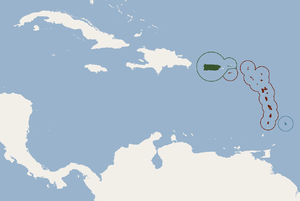
Cette liste commentée recense la mammalofaune à Saint-Martin. Elle répertorie les espèces de mammifères saint-martinois actuels et celles qui ont été récemment classifiées comme éteintes. Cette liste comporte 45 espèces réparties en sept ordres et vingt familles, dont une est « éteinte », trois sont « vulnérables » et onze ont des « données insuffisantes » pour être classées.
Cette liste commentée recense la mammalofaune en Martinique. Elle répertorie les espèces de mammifères martiniquais actuels et celles qui ont été récemment classifiées comme éteintes. Cette liste comporte cinquante espèces réparties en huit ordres et 21 familles, dont deux sont « éteintes », trois sont « vulnérables », une est « quasi menacée » et douze ont des « données insuffisantes » pour être classées.
Brachylla cavernarum est une espèce de chauve-souris appartenant au genre Brachyphylla. Cette espèce peut se rencontrer aux Caraïbes de Porto Rico à Saint-Vincent et à la Barbade.